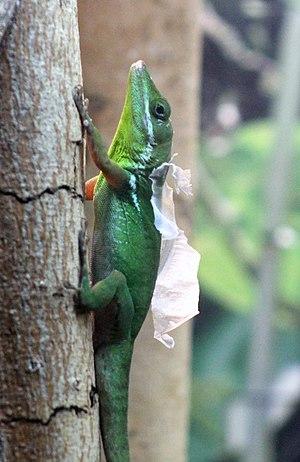
Anolis coelestinus est une espèce de sauriens de la famille des Dactyloidae.